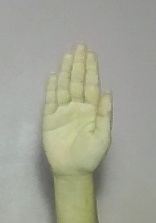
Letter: seen